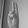
ASL letter: U